Poison in the Zoo

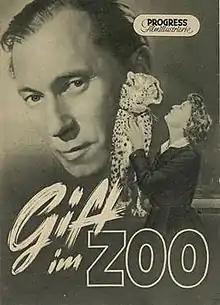

Poison in the Zoo is a 1952 West German thriller film directed by Hans Müller and Wolfgang Staudte and starring Irene von Meyendorff, Carl Raddatz and Petra Peters.